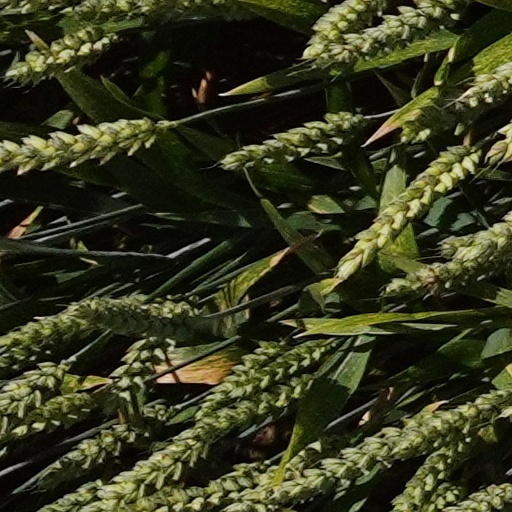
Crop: wheat